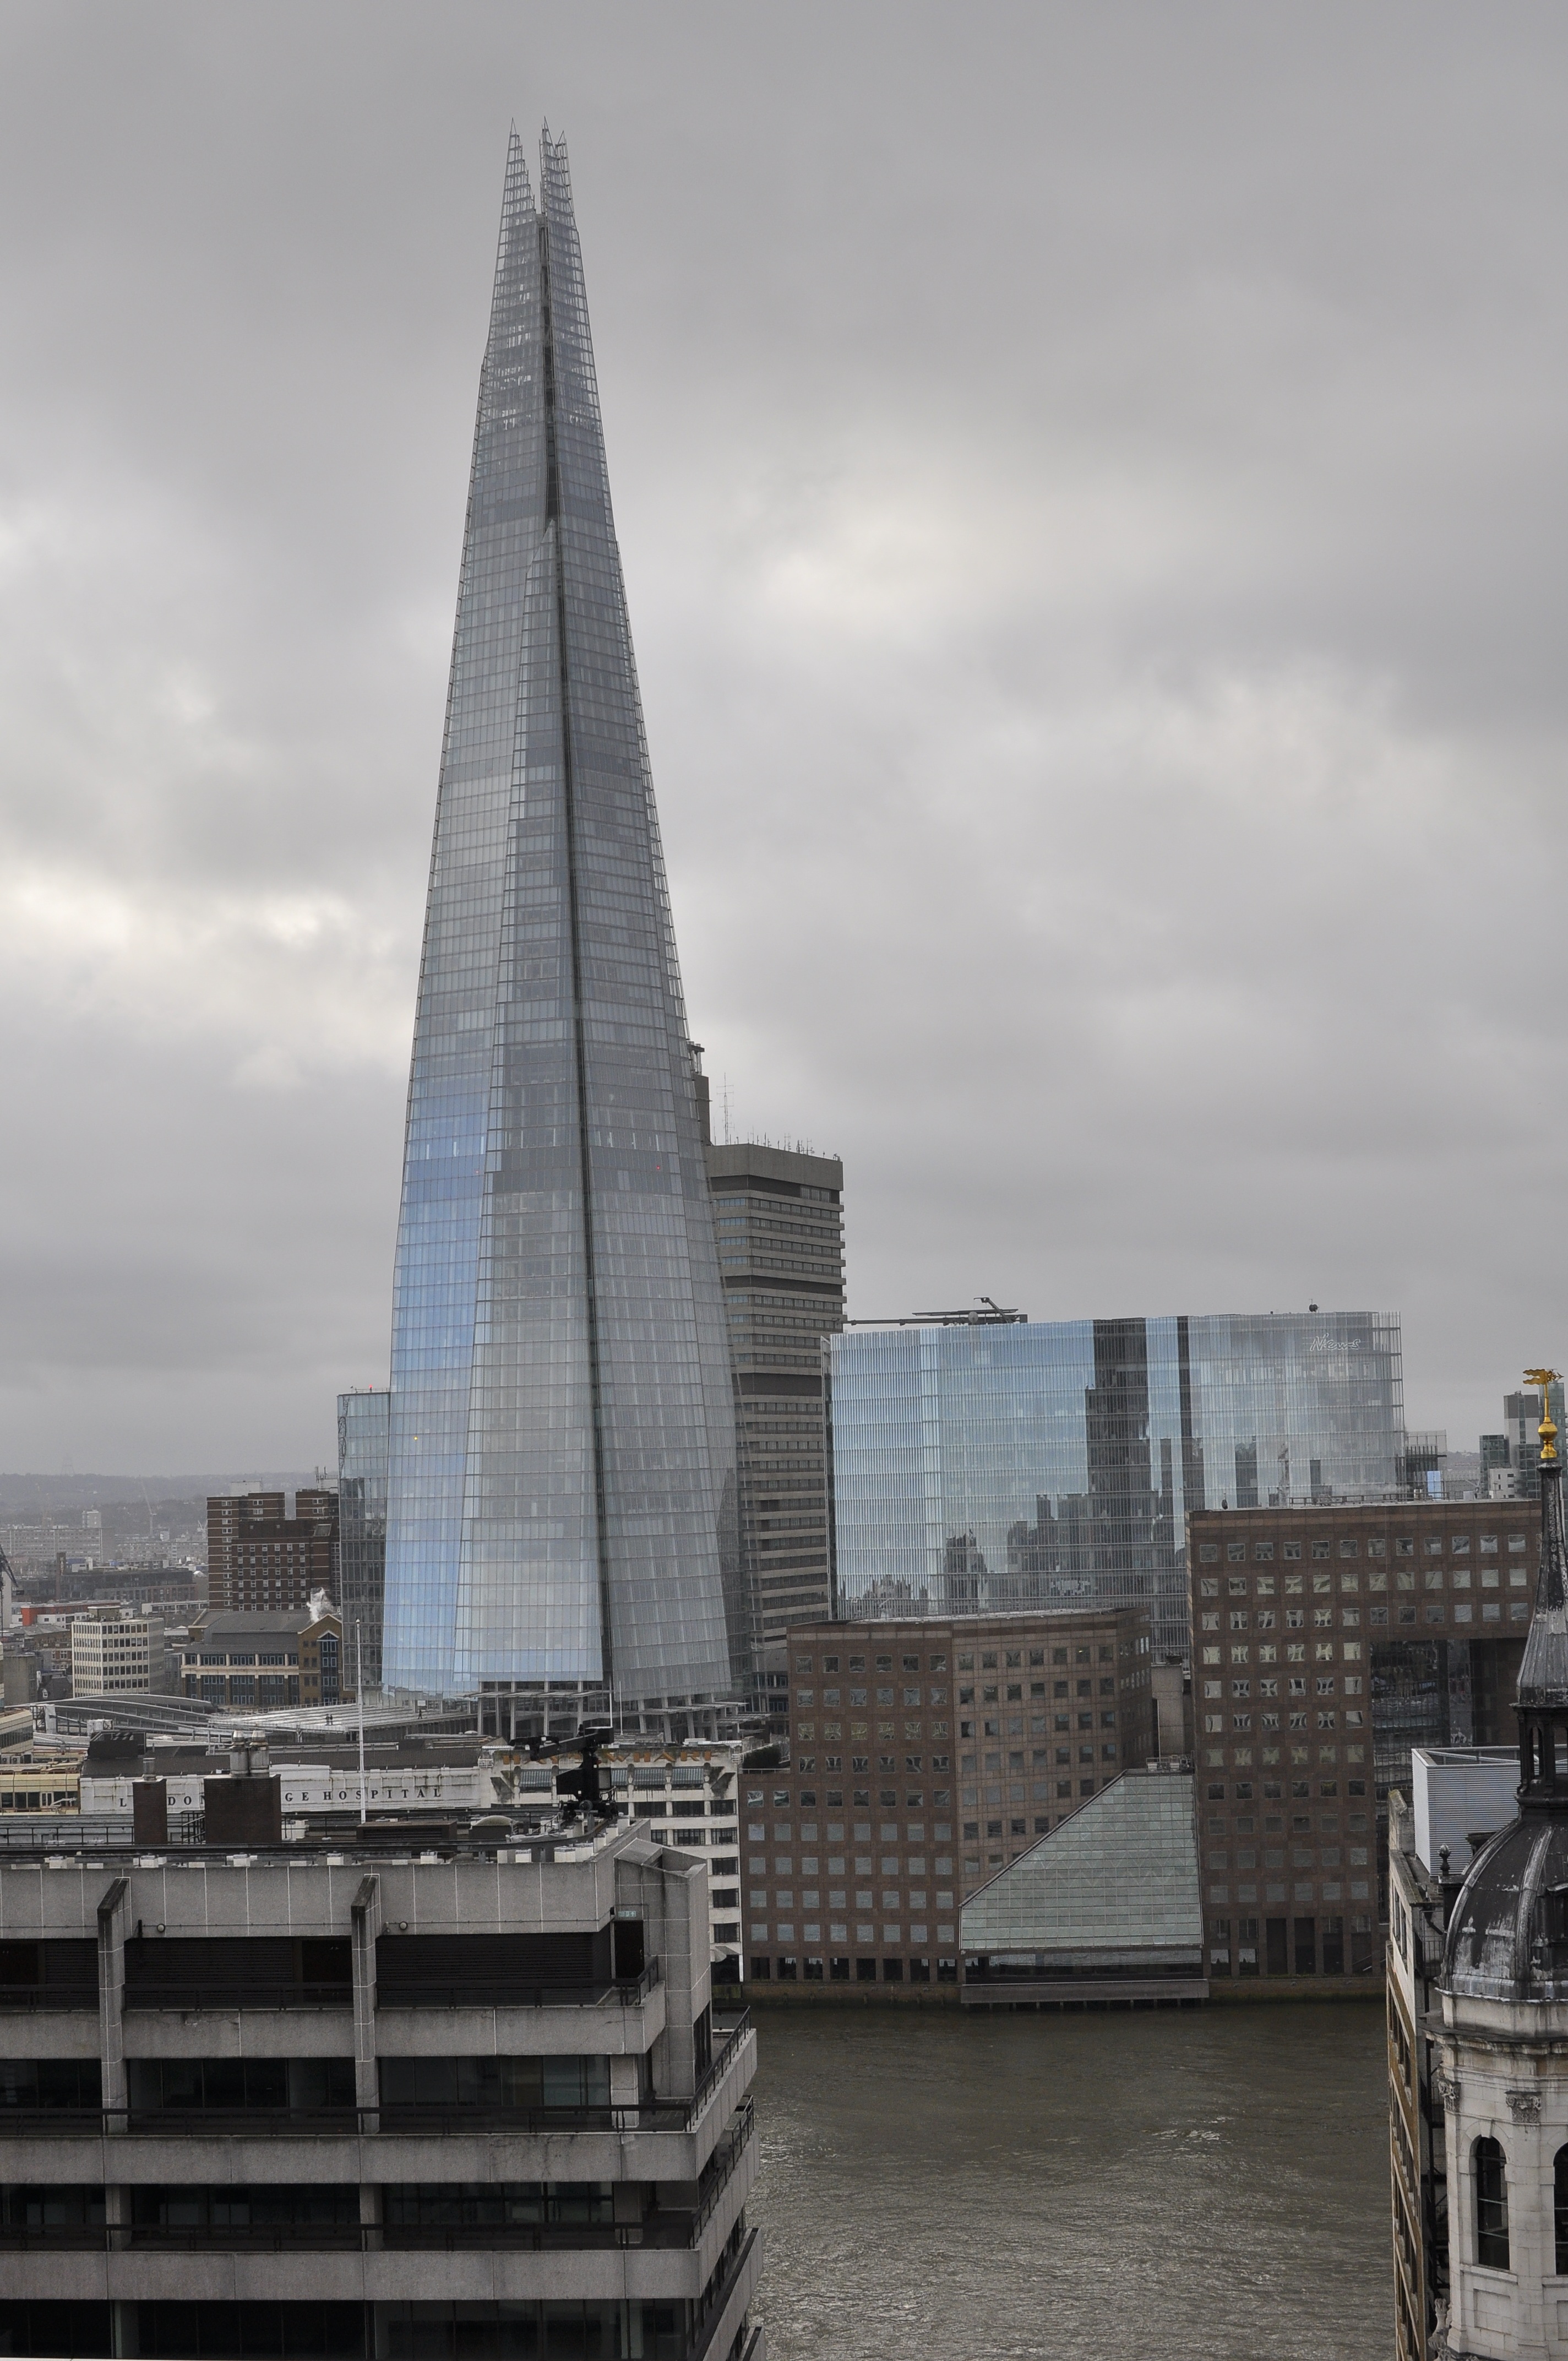
architecture, skyline, city, skyscraper, monument, cityscape, downtown, reflection, tower, landmark, tower block, london, spire, metropolis, shard, rainy day, urban area, human settlement